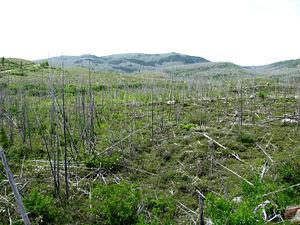
Parc national des Grands-Jardins, secteur Thomas-Fortin, Québec, Canada
Le parc national des Grands-Jardins est un parc national du Québec, situé dans le territoire non organisé de Lac-Pikauba, dans la municipalité régionale de comté de Charlevoix, dans la région administrative de la Capitale-Nationale, au Québec, Canada.
La Réserve écologique Thomas-Fortin est située à 70 km au nord-ouest de Baie-Saint-Paul, à l'est du parc national des Grands-Jardins. La réserve est enclavée dans la réserve faunique des Laurentides. Le site protège des écosystèmes représentatifs des hautes Laurentides, qui fait partie du domaine de la sapinière à épinette noire. Le nom de la réserve rend hommage à Thomas Fortin. En 1895, celui-ci proposa la création du parc des Laurentides qui devint la réserve faunique du même nom en 1981. Il en fut l'inspecteur principal pendant 40 ans.